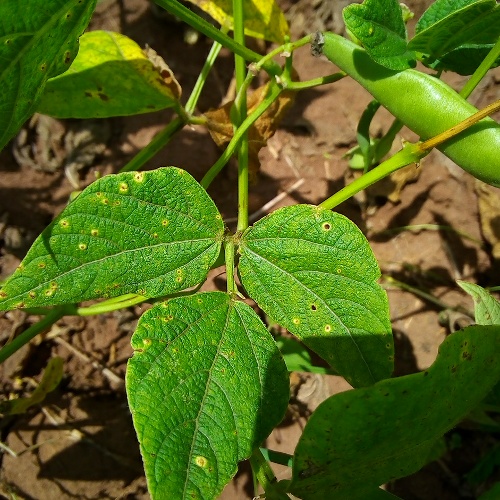
Leaf condition: bean_rust